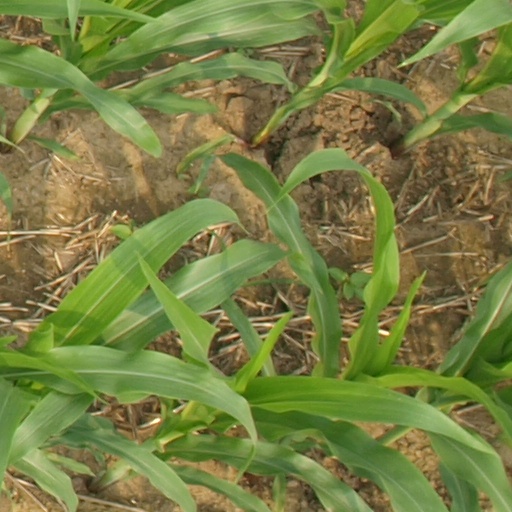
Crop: maize; corn